James M. Forney House

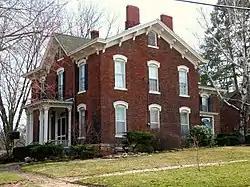

The James M. Forney House is a historic building located in Burlington, Iowa, United States. It was listed on the National Register of Historic Places in 1986. Forney was a cabinet maker in Pennsylvania who came to Burlington in 1850 and opened a saw mill. By 1857 he sold his business to his competitors and entered into a partnership with his brother-in-law, Samuel Mellinger, in a tin and coopersmith firm. By 1866 he put his wealth into real estate. In 1875 Forney started another commercial venture with M. C. Buffington, the inventor and patent holder for the Improved Sarven Wheel, also known as the Buffington Wheel. They formed a partnership and opened Buffington, Forney & Company, a carriage wheel manufacturer. They patented and manufactured the Universal Wheelwright Machine, which was considered the finest wheel making machine in the world.